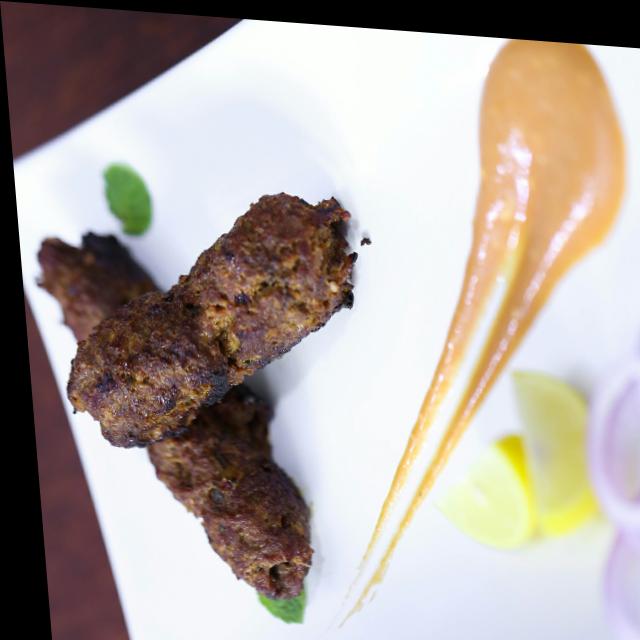
Dish: kebab